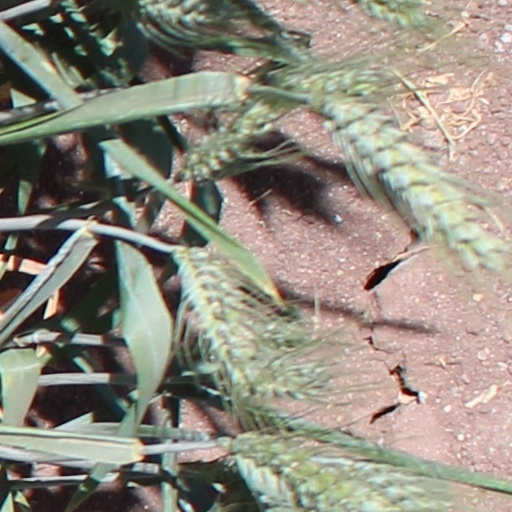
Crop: wheat